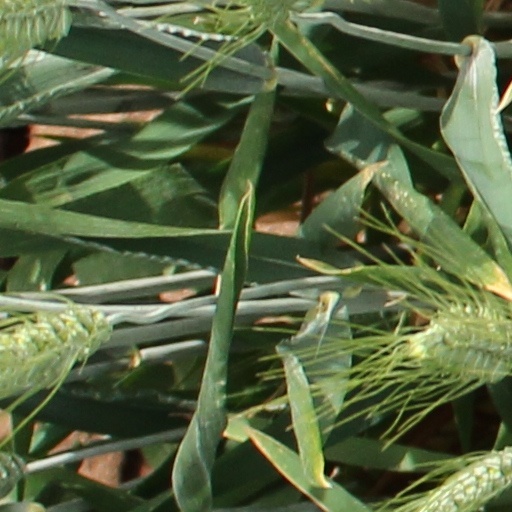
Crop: wheat